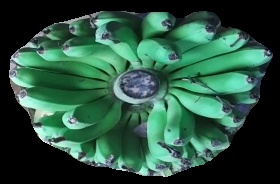
Variety: pachbale
Grade: grade1